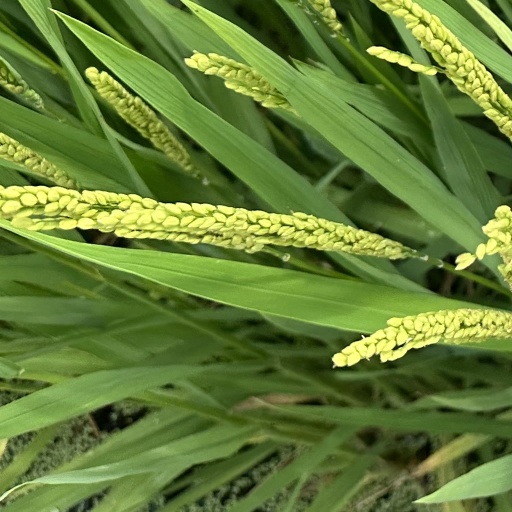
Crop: rice